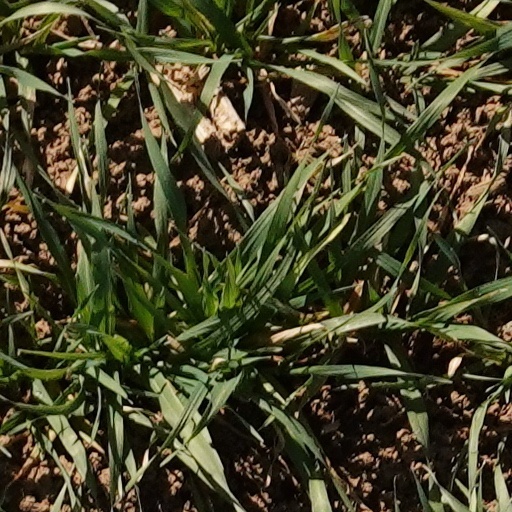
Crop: wheat